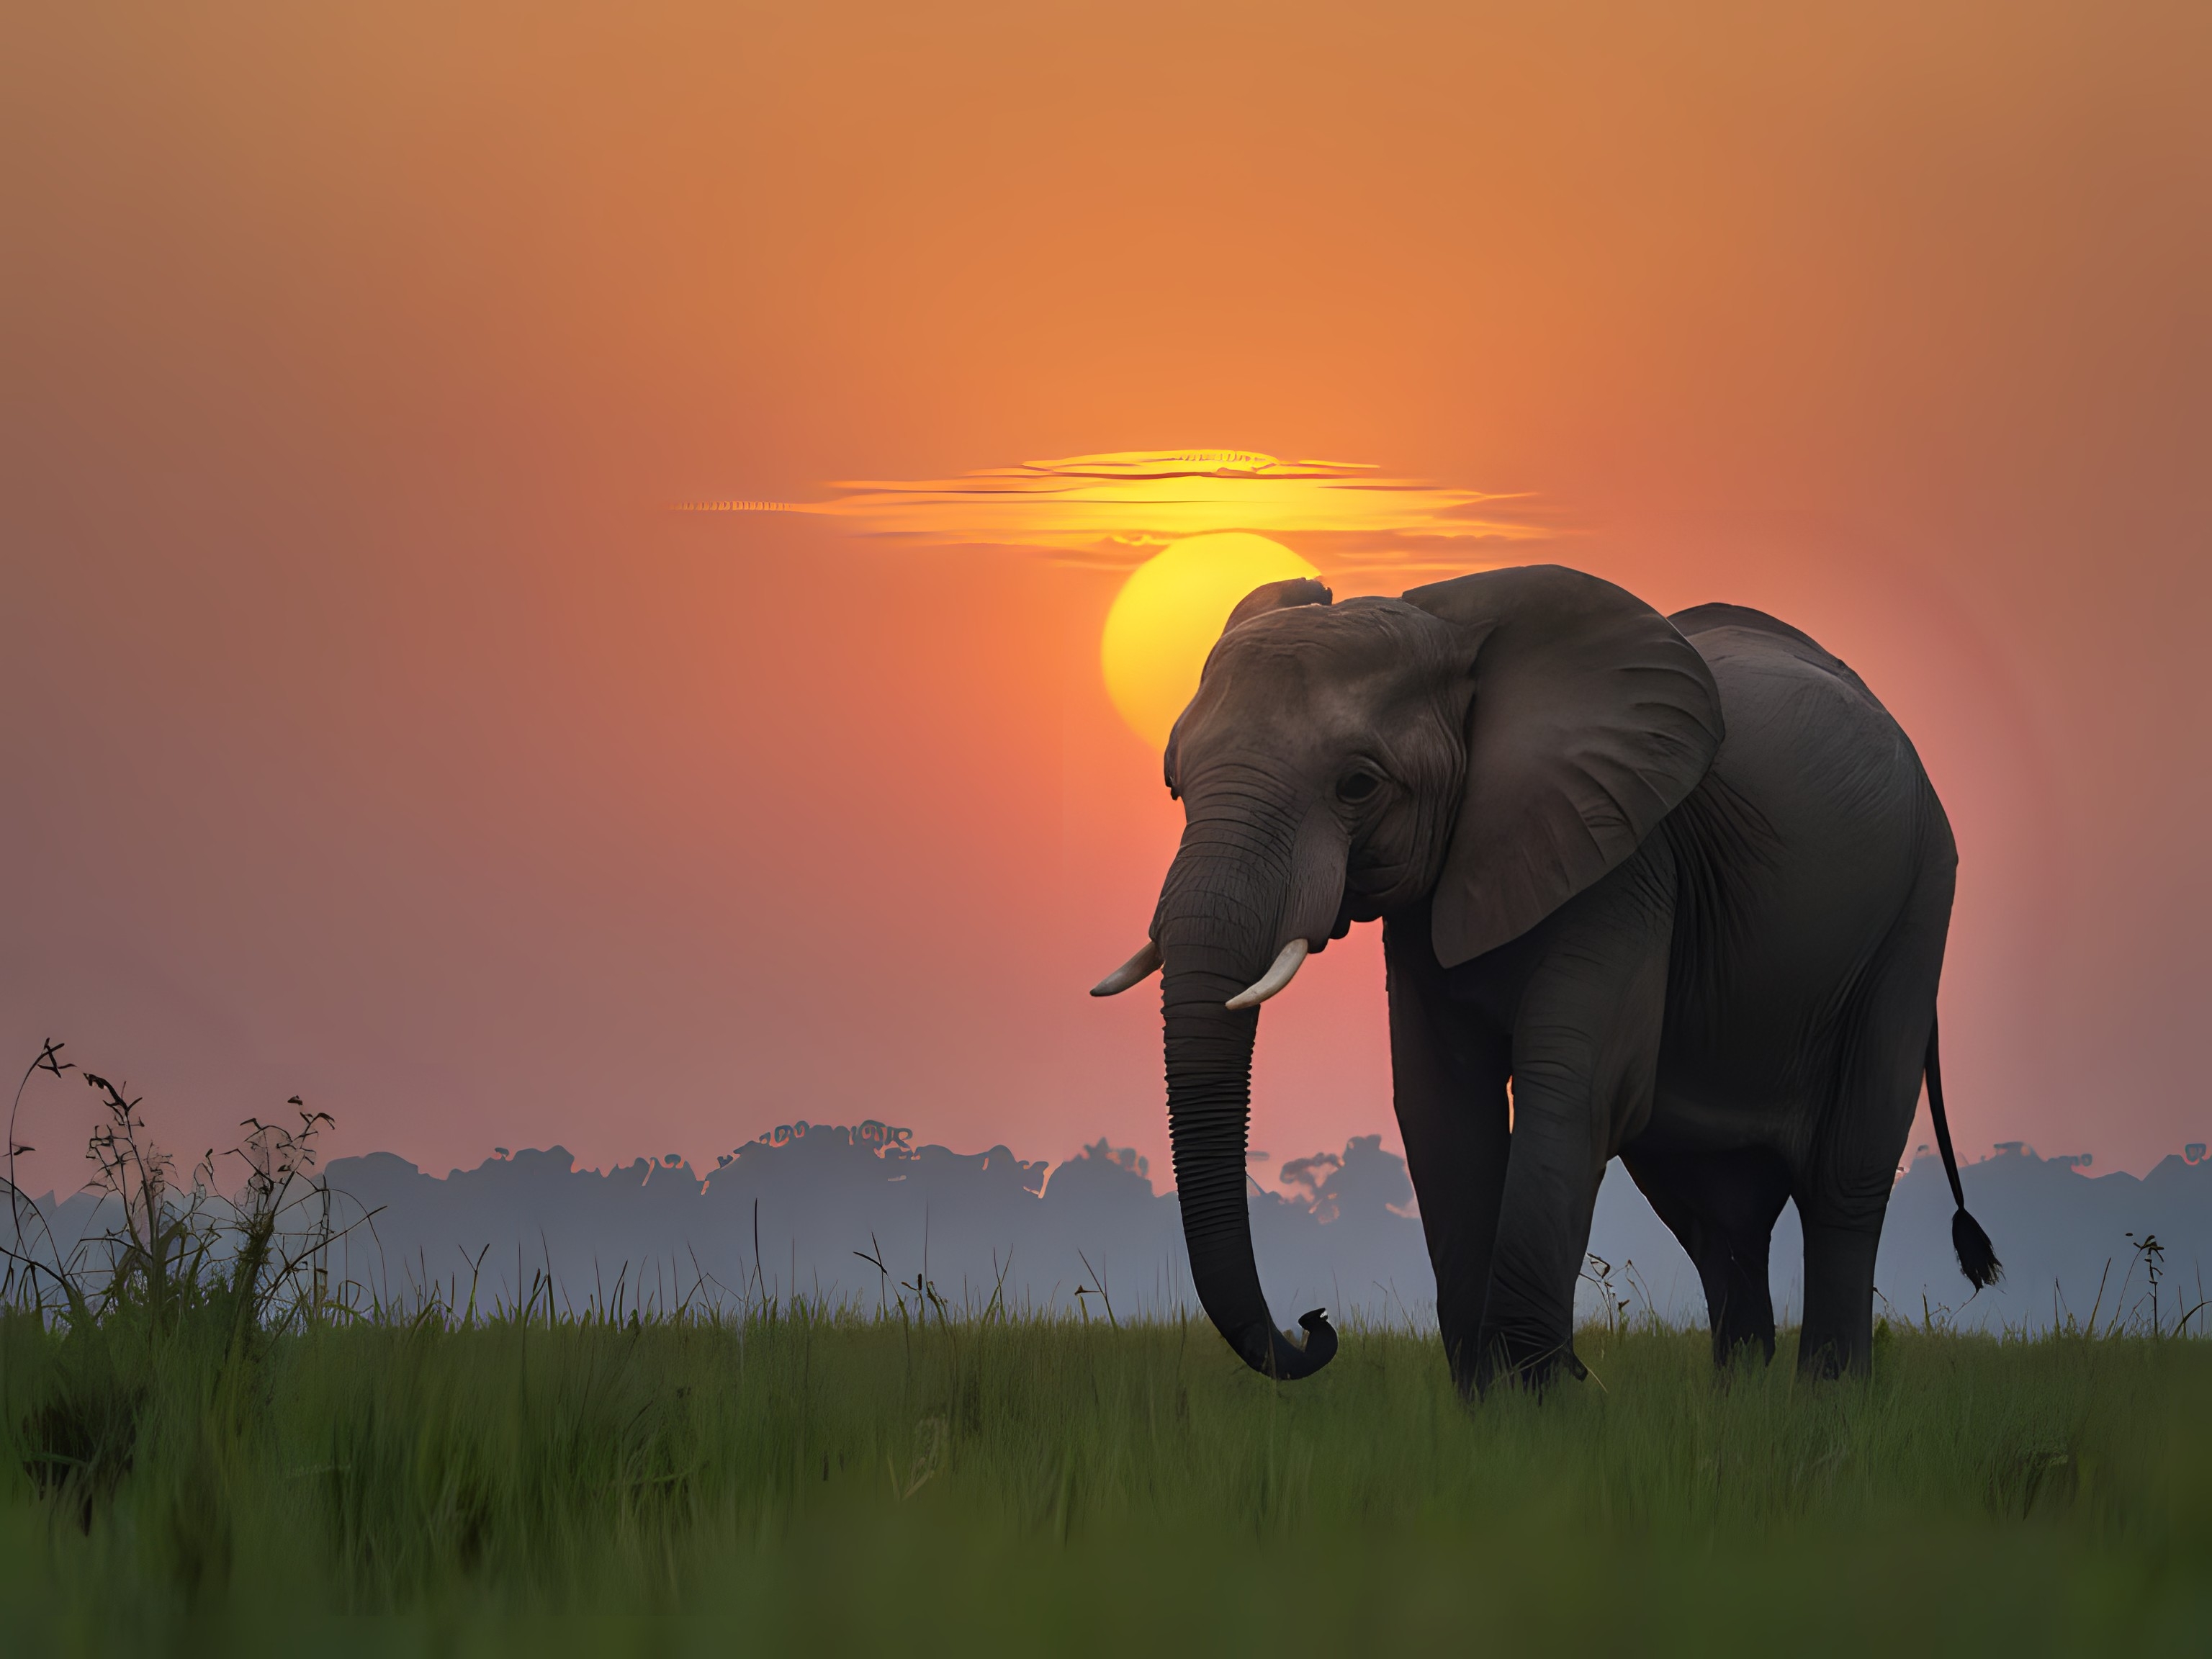
africa, nature, elephant, safari, animal, wildlife, landscape, african, sunset, dusk, sun, silhouette, sky, plant, working animal, natural landscape, african elephant, tusk, indian elephant, elephants and mammoths, tree, terrestrial animal, cloud, sunrise, plain, grassland, snout, afterglow, grass, recreation, happy, People in nature, red sky at morning, prairie, pasture, pack animal, ivory, grazing, adventure, evening, savanna, jungle, horizon, animal migration, sculpture, steppe